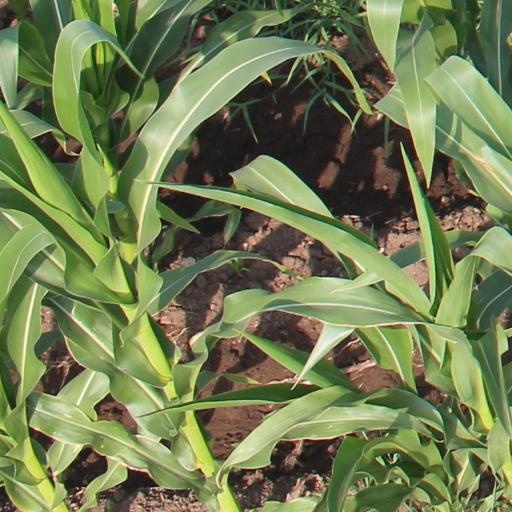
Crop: maize; corn